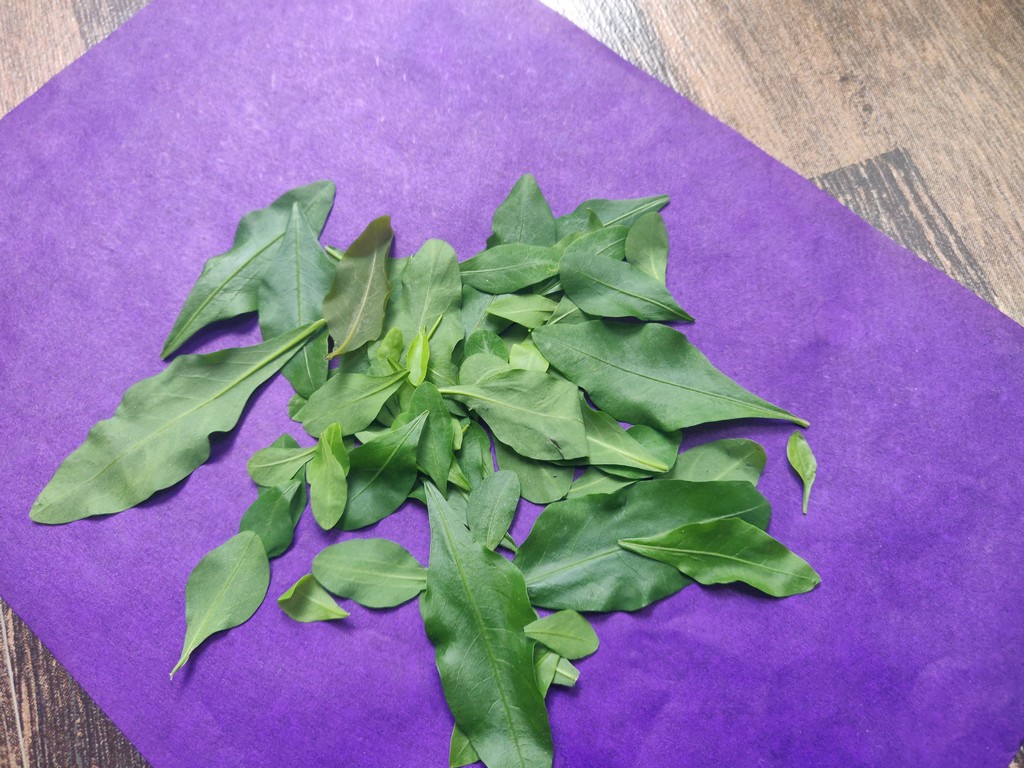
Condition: Healthy
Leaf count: multiple
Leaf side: unknown